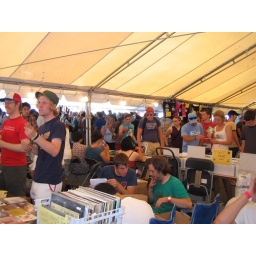
Lots of really cool hipsters doing business. my favorite is the guy in the red shirt on the left